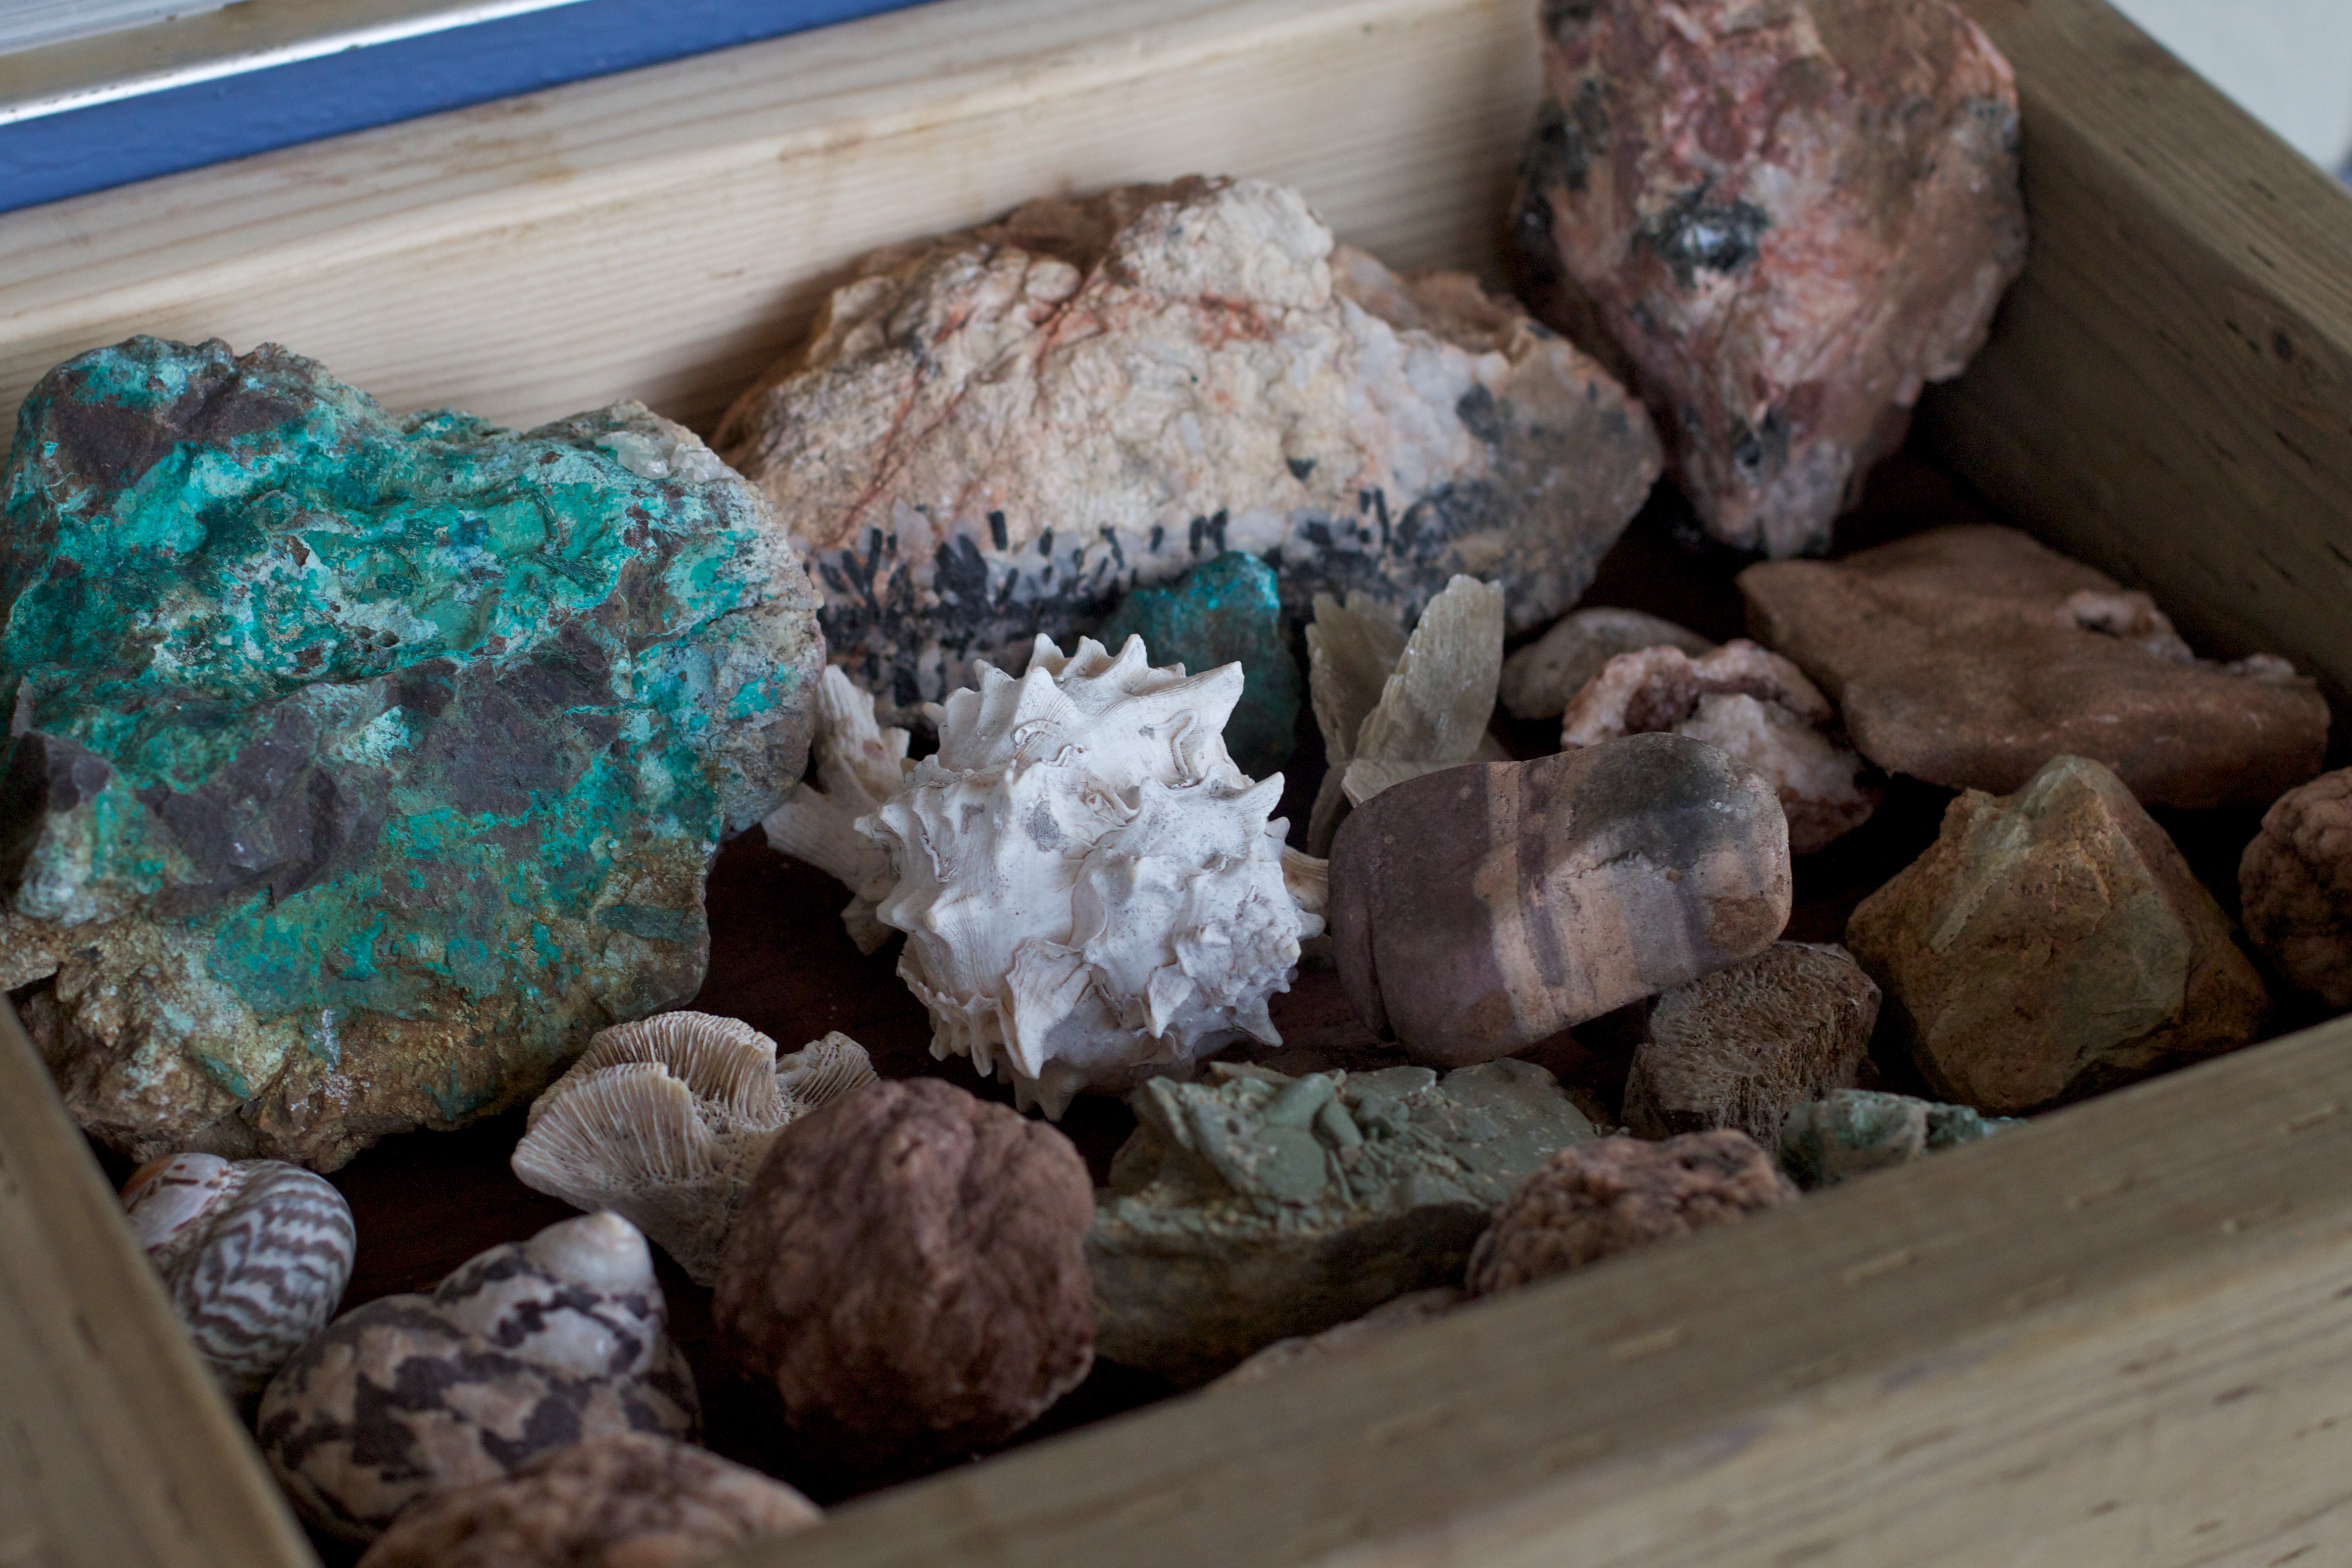
rock, food, dessert, material, organ, mineral